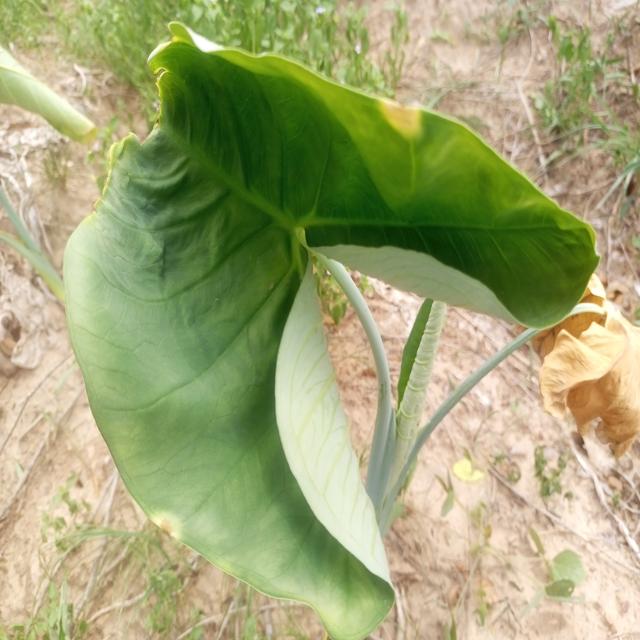
Label: Early_Blight